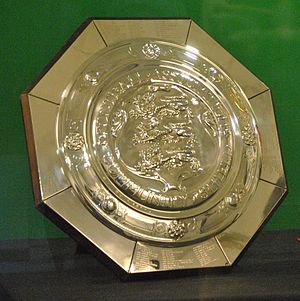
FA Community Shield
Trofæet til vinderen af FA Community Shield
FA Community Shield er en fodboldkamp, der årligt afvilket i England mellem vinderen af Premier League og vinderen af FA Cup. Den spilles hvert år før sæsonen starter.